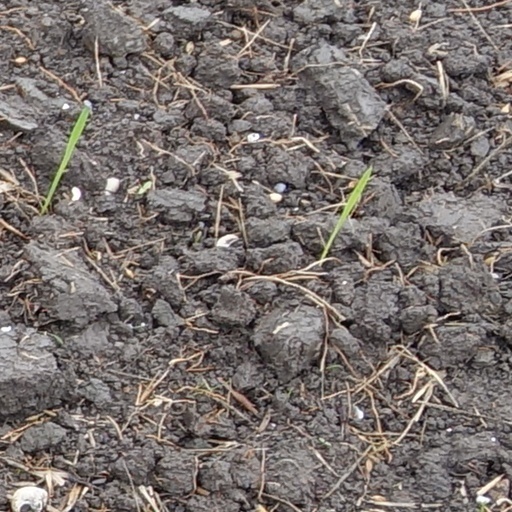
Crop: wheat